McCloud River

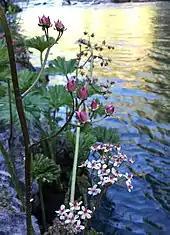
Indian rhubarb ("Darmera peltata"), on the edge of the McCloud River in May.

The McCloud River is a long river that flows east of and parallel to the upper Sacramento River, in Siskiyou County and Shasta County in northern California in the United States. Protected under California's Wild and Scenic Rivers Act (1972), it drains a scenic mountainous area of the Cascade Range, including part of Mount Shasta. It is a tributary of the Pit River, which in turn flows into the Sacramento River. The three rivers join in Shasta Lake, formed by Shasta Dam north of Redding.